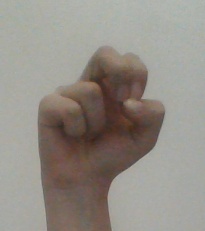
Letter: gaaf